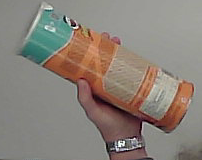
Product: pringles_paprika